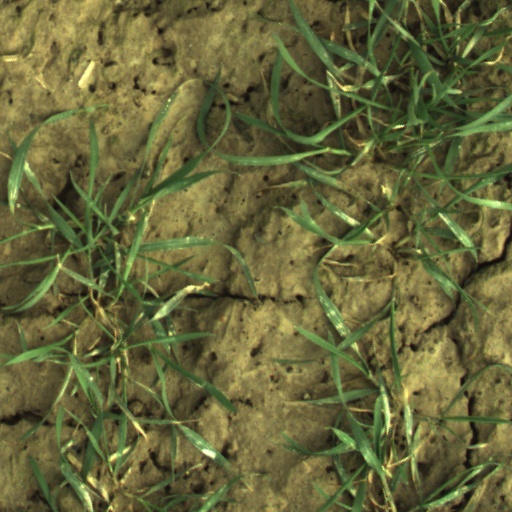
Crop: wheat